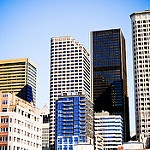
Label: buildings